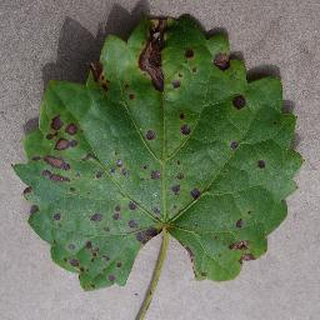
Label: grape_black_rot